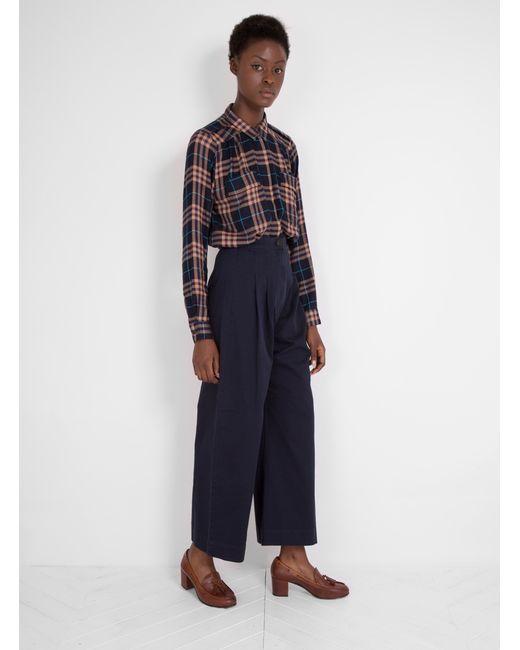
Knöchellange Hose mit weitem Bein aus schwarzer Seide